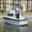
Label: ship